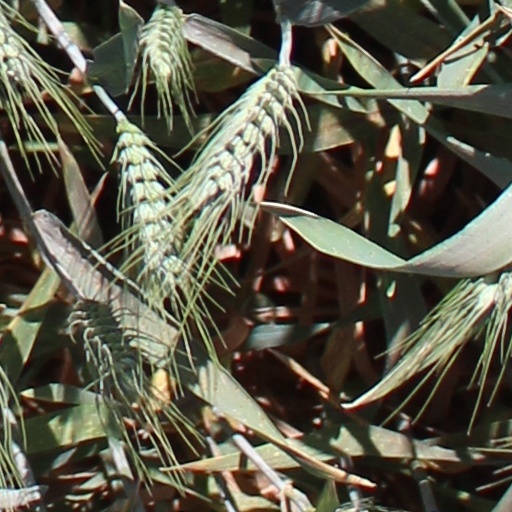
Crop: wheat